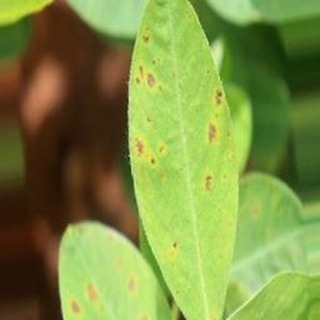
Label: groundnut_early_leaf_spot